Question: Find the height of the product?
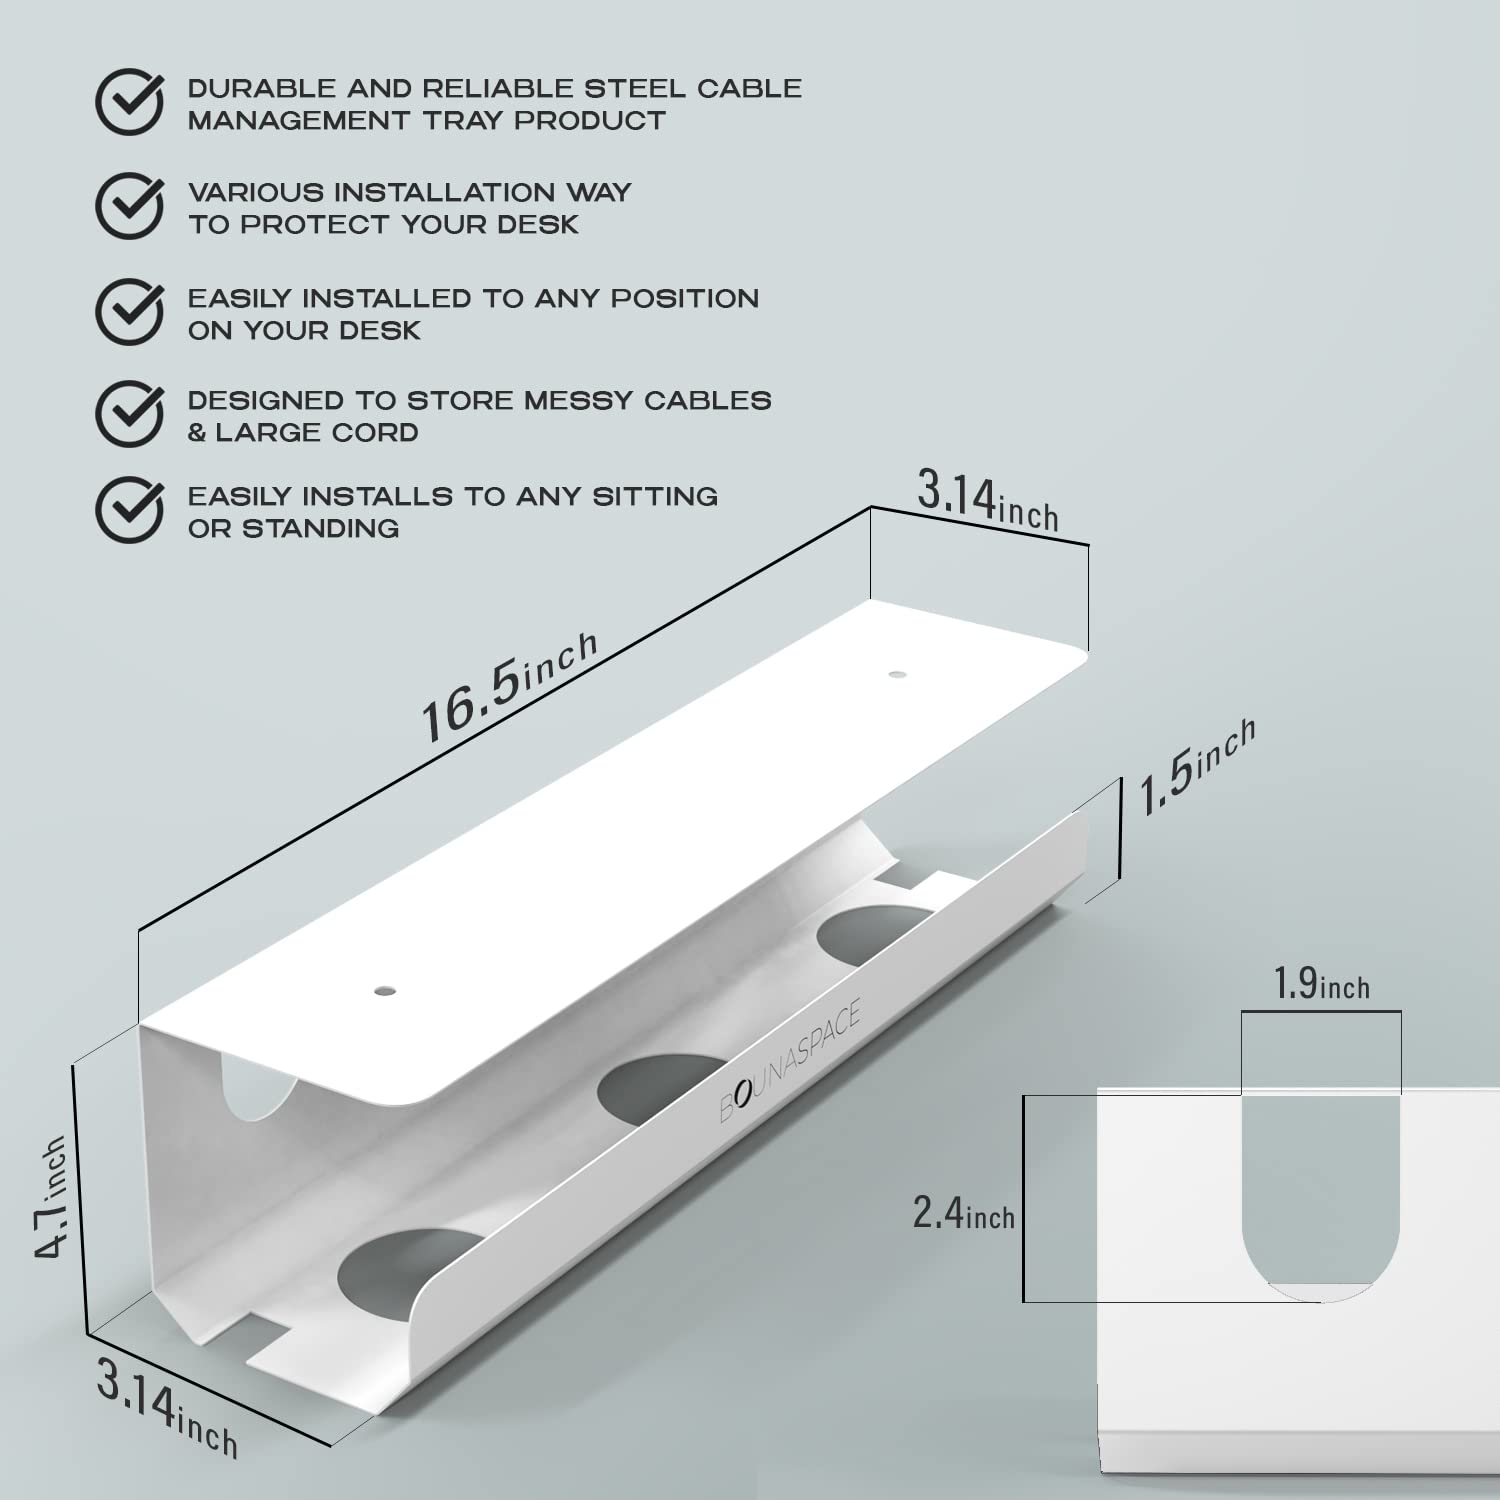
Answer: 4.7 inch